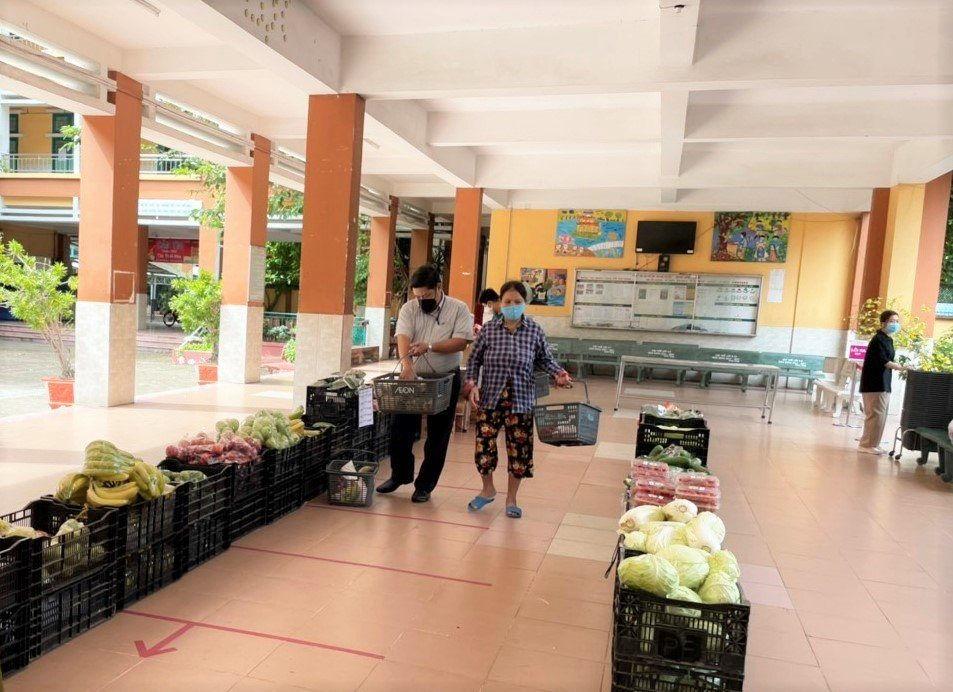
có nhiều loại rau củ quả ở hai bên của lối đi